Wiesbaden

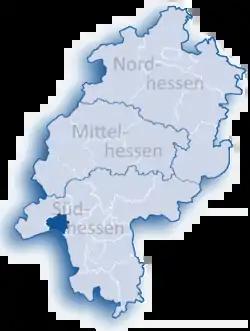
View over Wiesbaden from Neroberg

Wiesbaden is the capital of the German state of Hesse, and the second-largest Hessian city after Frankfurt am Main. With around 283,000 inhabitants, it is Germany's 24th-largest city. Wiesbaden forms a conurbation with a population of around 500,000 with the neighbouring city of Mainz. This conurbation is in turn embedded in the Rhine-Main Metropolitan Region—Germany's second-largest metropolitan region after Rhine-Ruhr—which also includes the nearby cities of Frankfurt am Main, Darmstadt, Offenbach am Main, and Hanau, and has a combined population exceeding 5.8 million.